Dr. Terror's House of Horrors

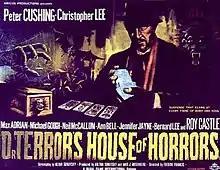

Dr Terror's House of Horrors is a 1965 British anthology horror film from Amicus Productions, directed by veteran horror director Freddie Francis, written by Milton Subotsky, and starring Peter Cushing and Christopher Lee.